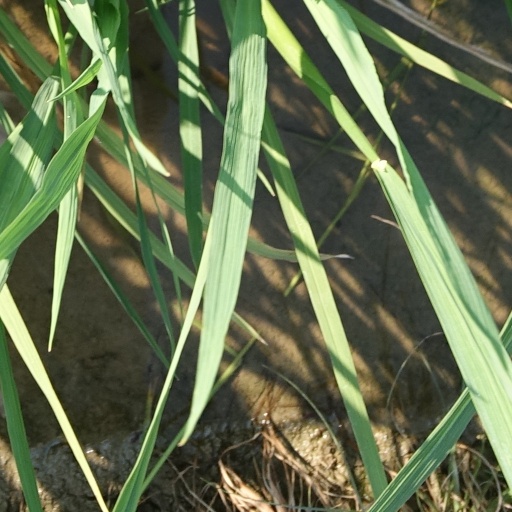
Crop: rice